Rodney Heath

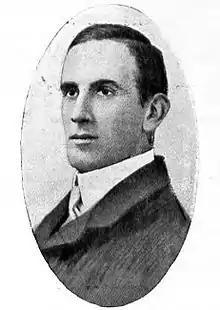

Rodney Wilfred Heath (15 June 1884 – 26 October 1936) was an Australian tennis player.